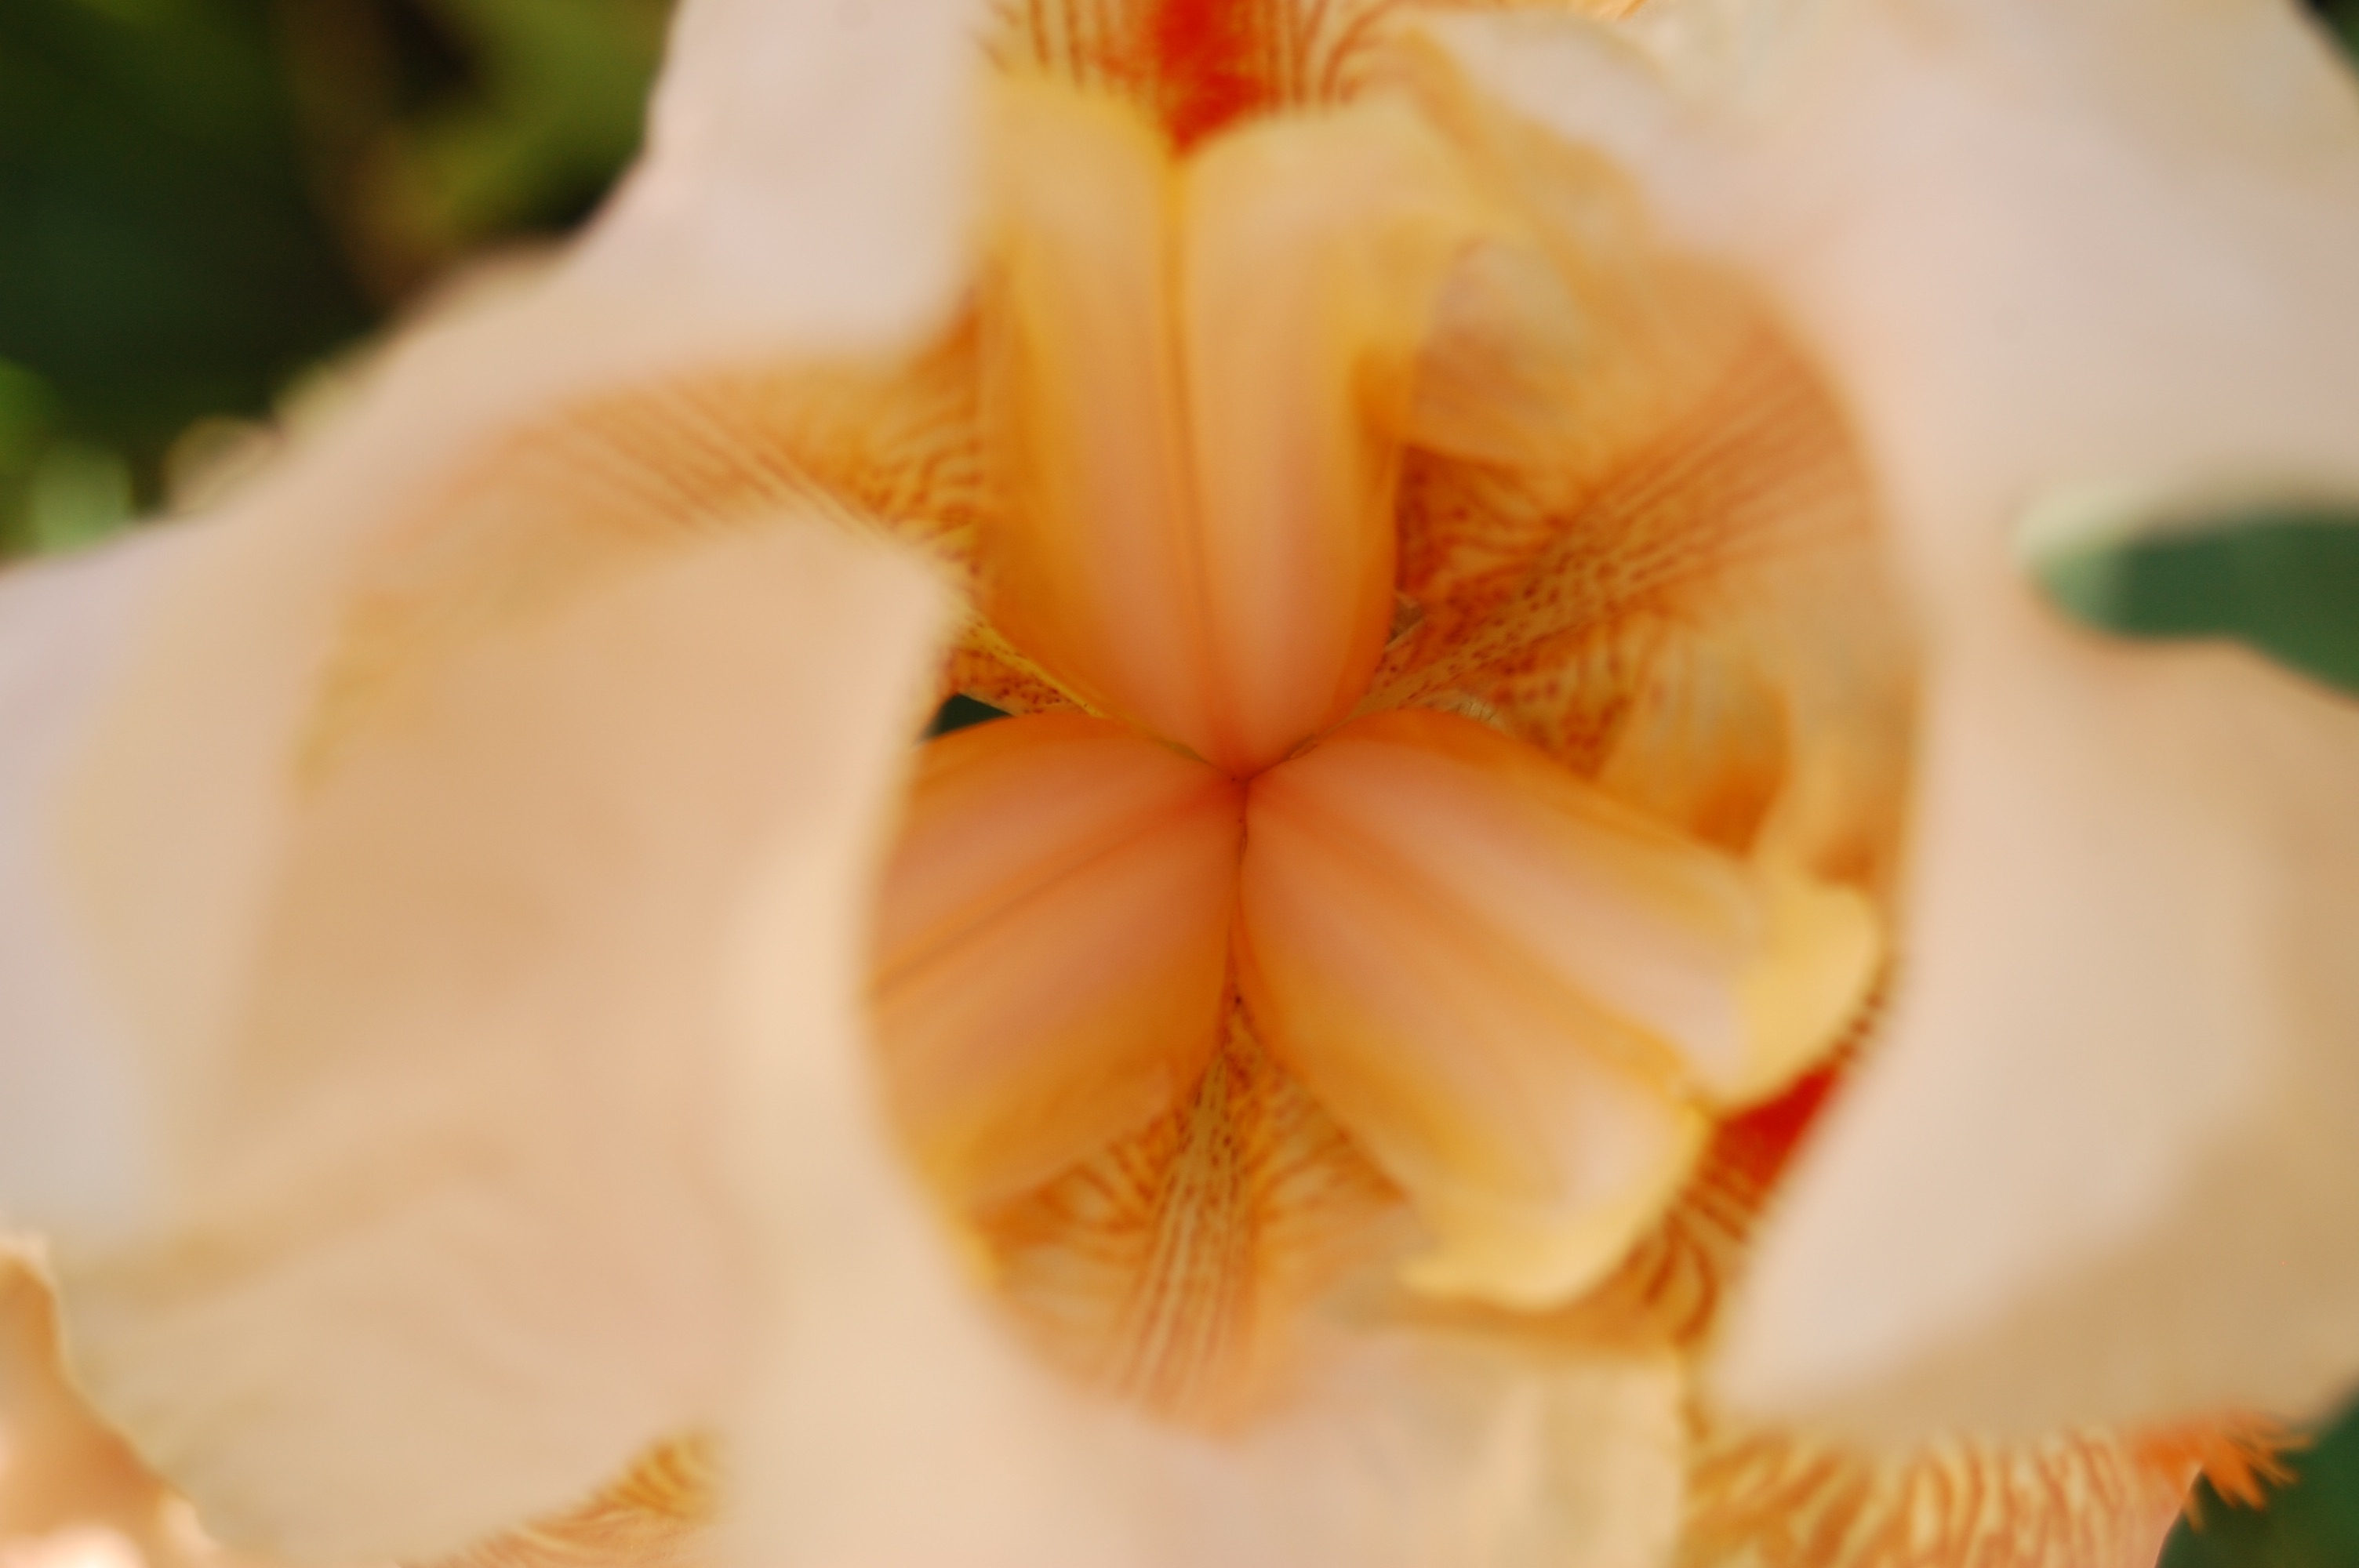
plant, photography, flower, petal, yellow, flora, close up, human body, iris, eye, organ, macro photography, flowering plant, land plant